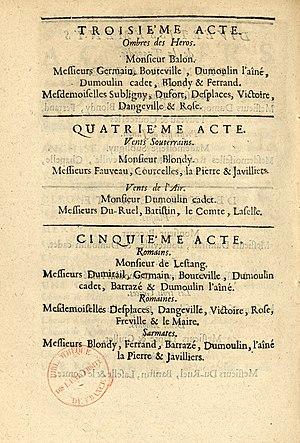
Antoine Danchet, Hesione, tragedie representée par l'Academie royale de musique, le vingt-uniéme jour de decembre 1700. Distribution des acteurs 3
Hésione est un opéra tragique créé par André Campra sur un livret d'Antoine Danchet. L'opéra fut représenté la première fois à Paris, le 21 décembre 1700, à l'Académie royale de musique. En décembre 1700, Campra avait obtenu depuis deux mois son congé de maître de musique à Notre-Dame. Jusque-là, il signait ses œuvres profanes du nom de son frère cadet Josep.